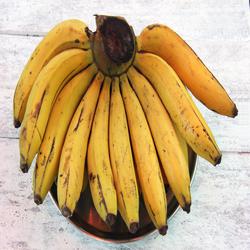
Label: Banana